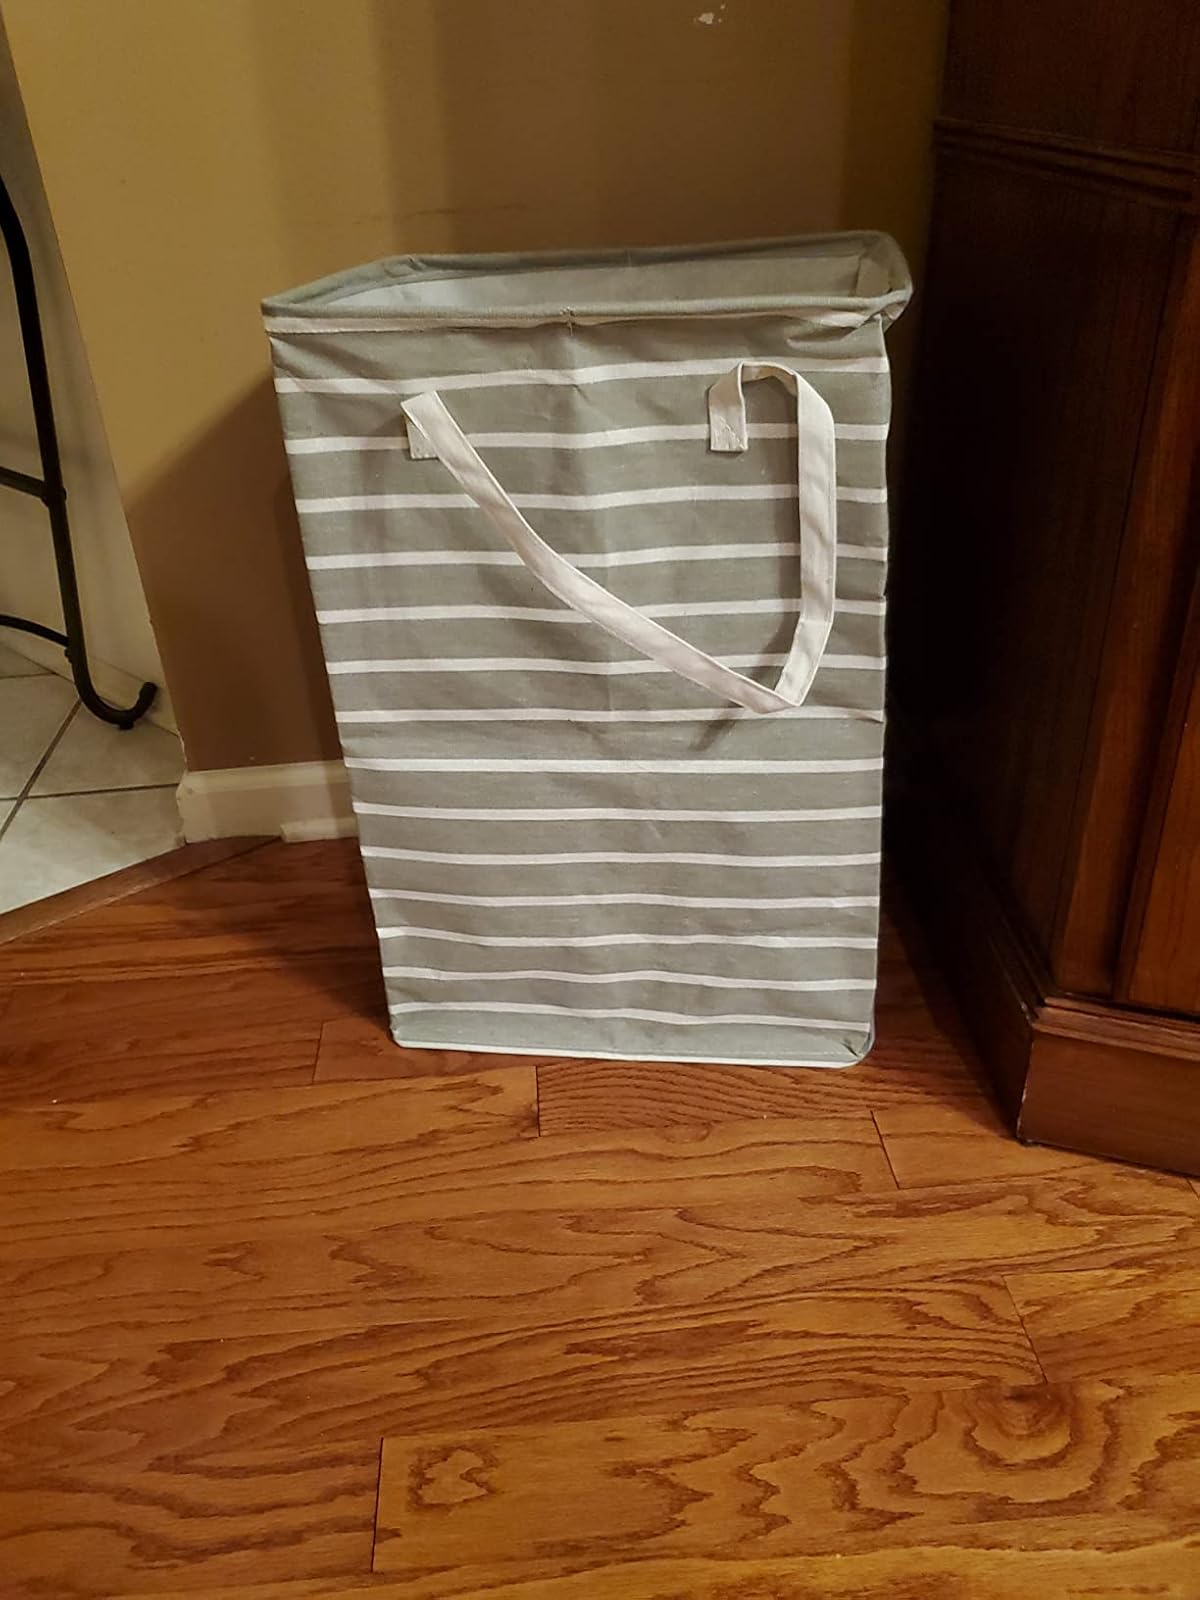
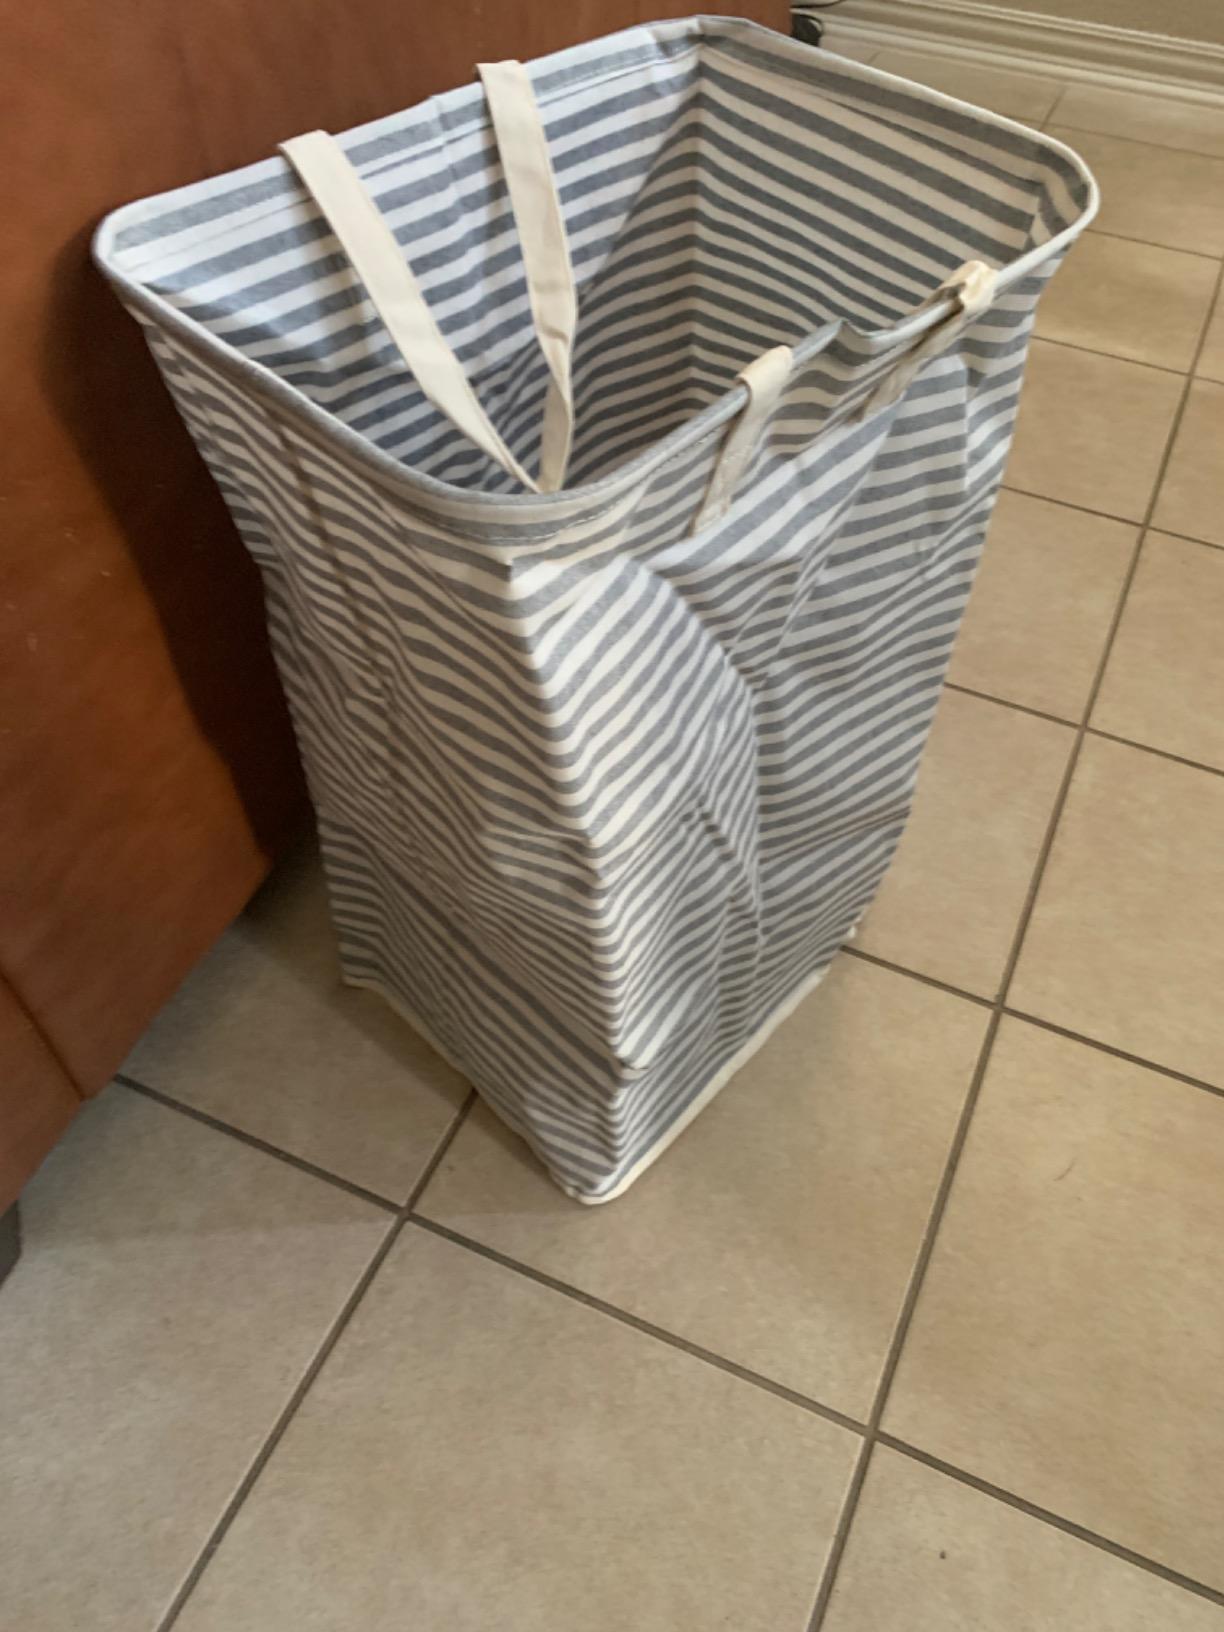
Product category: items_hamper
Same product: no